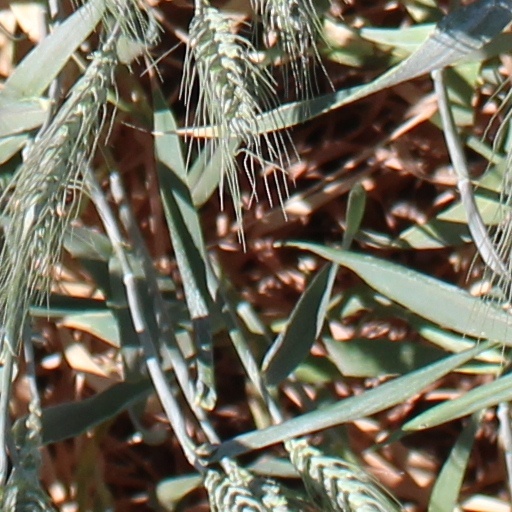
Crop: wheat